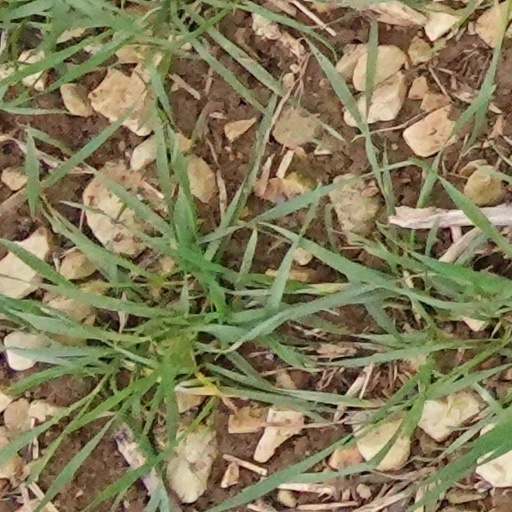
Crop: wheat